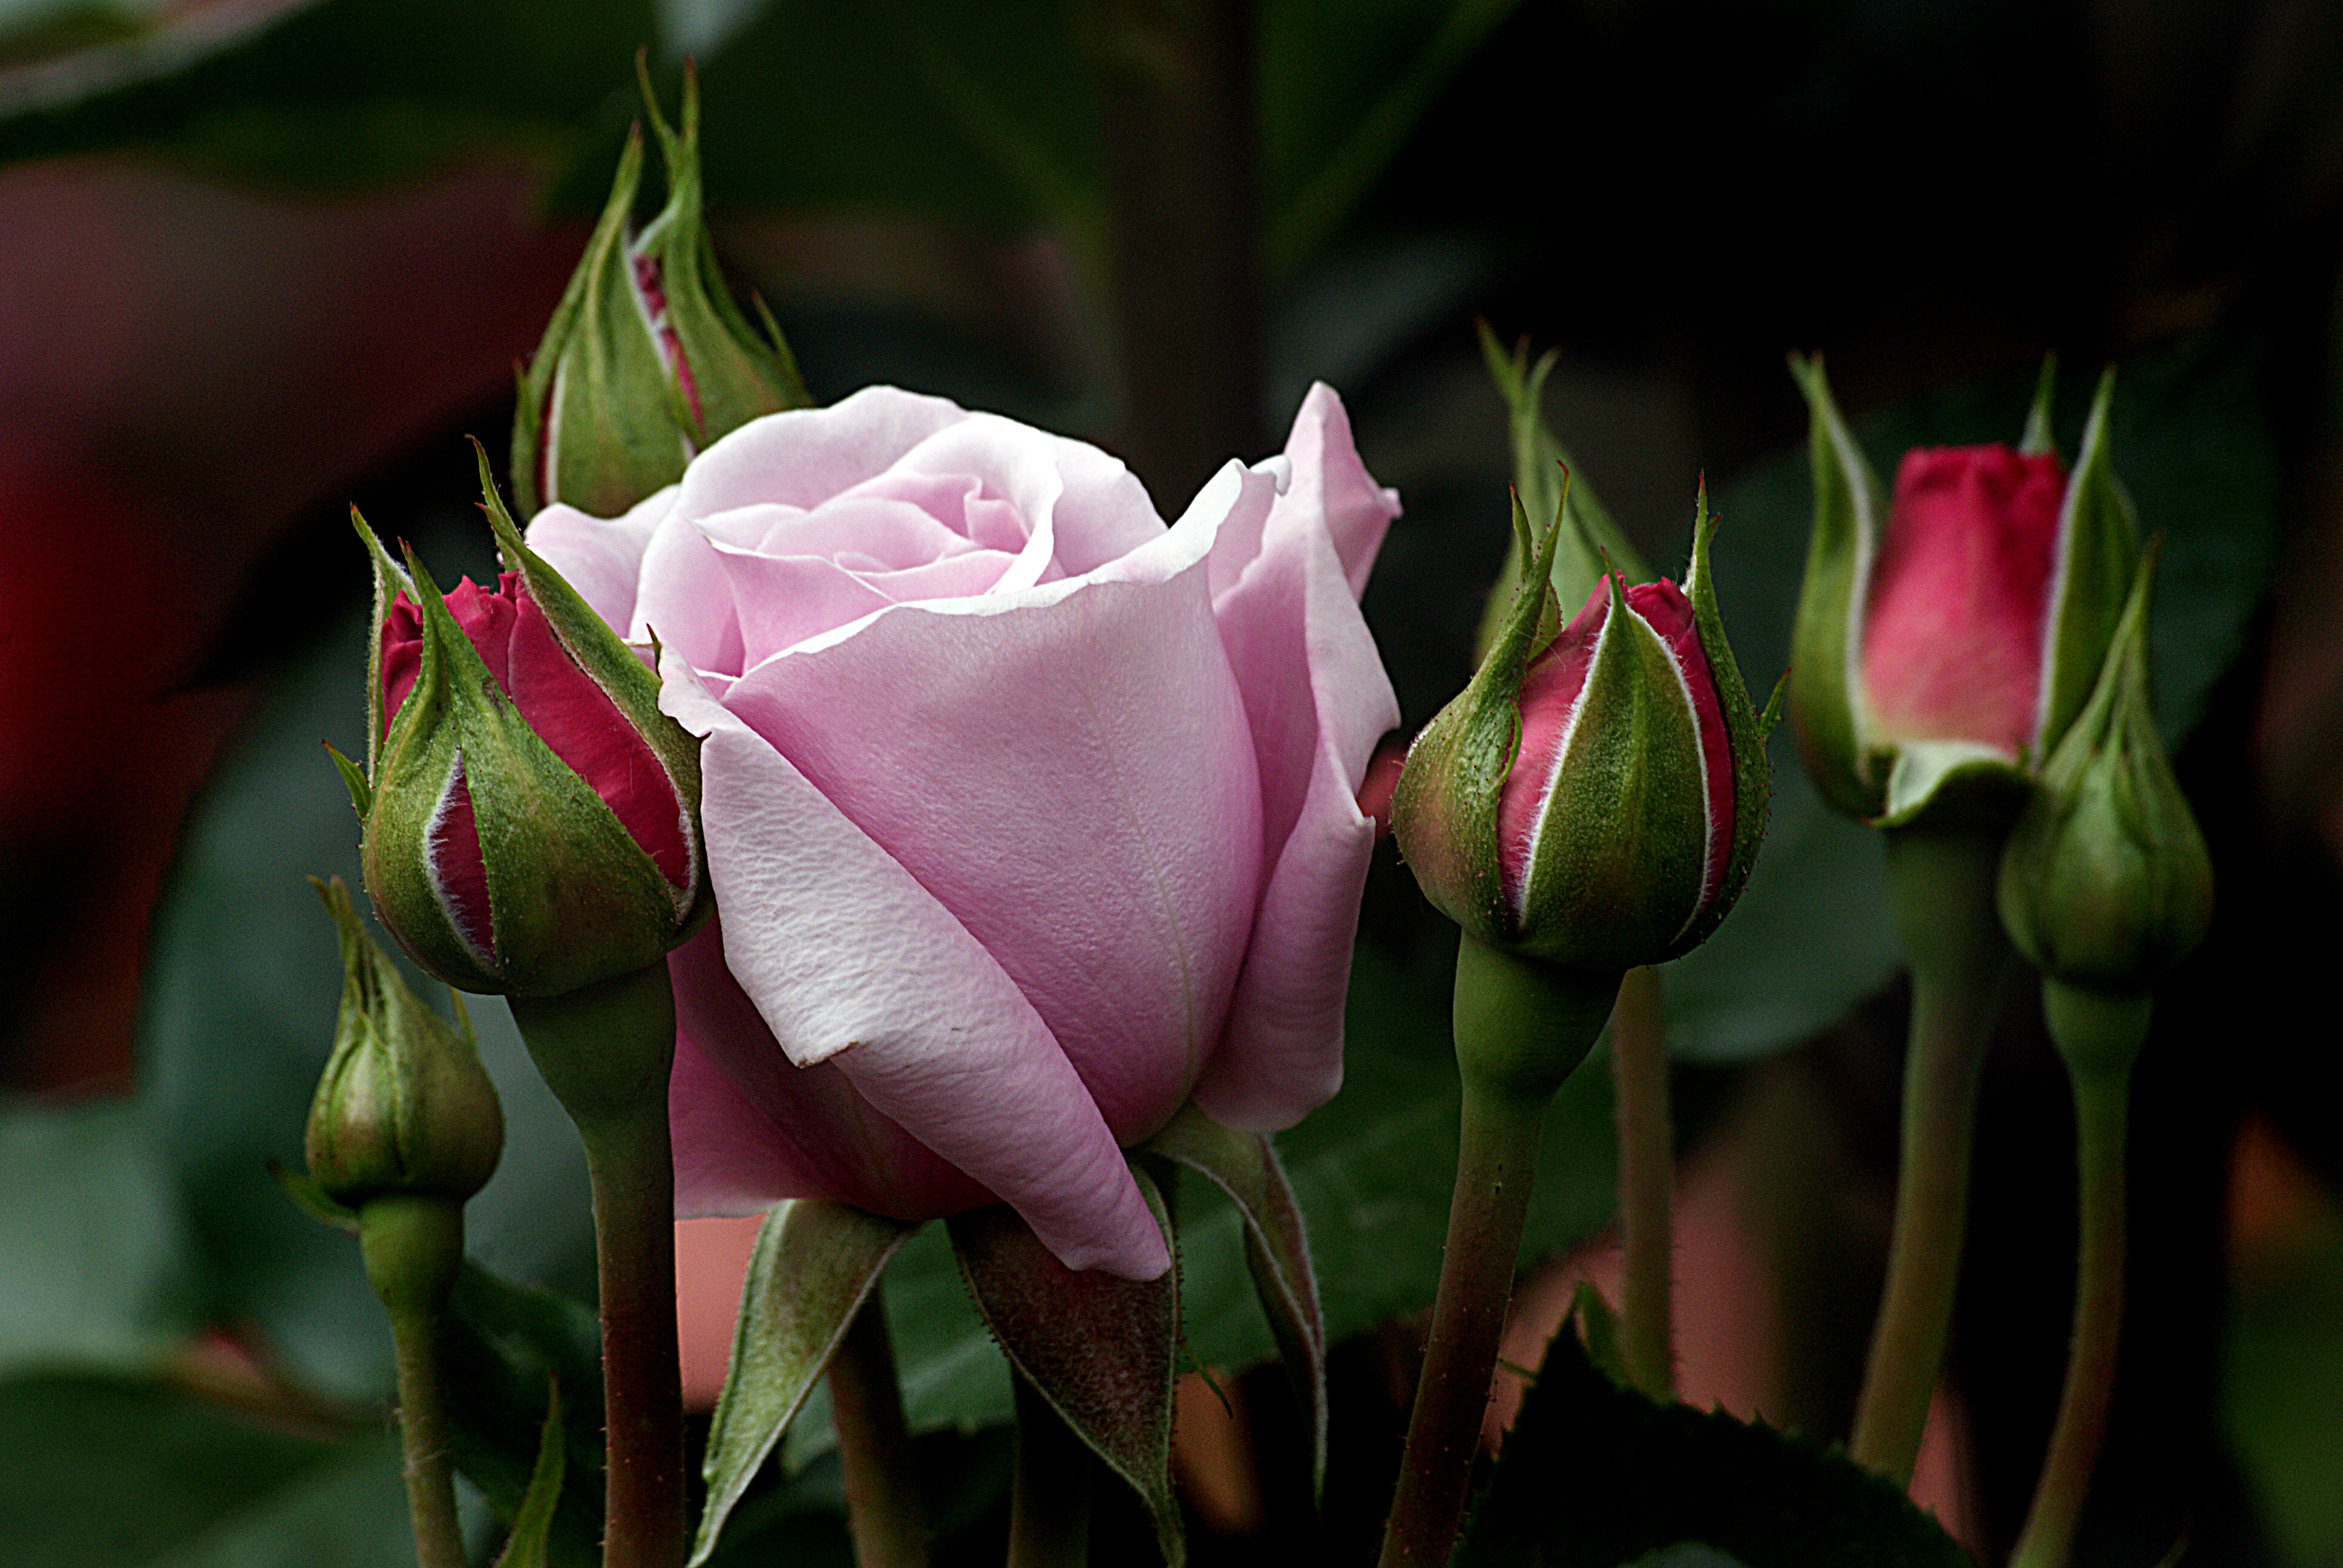
blossom, plant, flower, petal, rose, green, botany, pink, flora, close up, roses, publicdomain, moodybluerose, bud, macro photography, flowering plant, plant stem, land plant